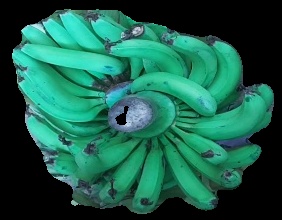
Variety: pachbale
Grade: grade3